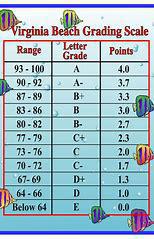
Brand: ON
Model: 100